Dream of Colours

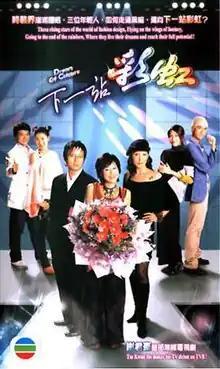
Promo poster

Dreams of Colours is a Hong Kong television series starring Myolie Wu, Tse Kwan-ho, and Melissa Ng. It was released on 16 April 2004 by TVB.